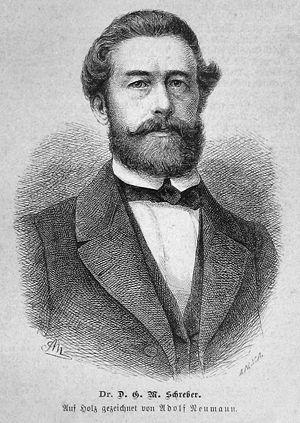
Daniel Gottlob Moritz Schreber, né le 15 octobre 1808 à Leipzig, où il meurt le 10 novembre 1861, est un médecin et éducateur allemand, professeur à l'université de Leipzig.